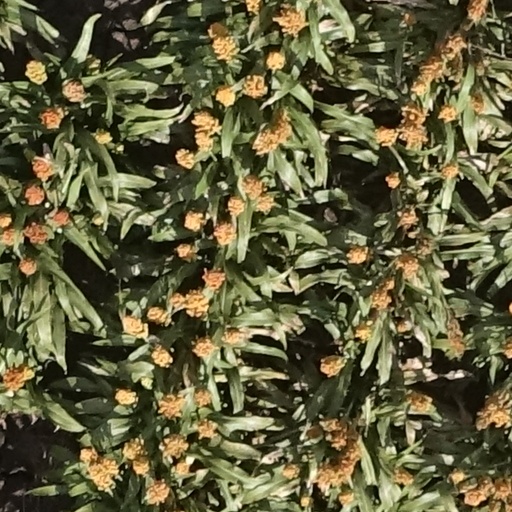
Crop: sorghum